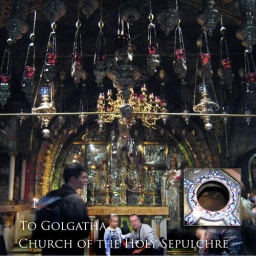
0049a_080317_Jim and Jaime Farrington bending to reach into hole where cross was in ground